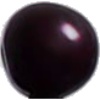
Label: Cherry Wax Black 1